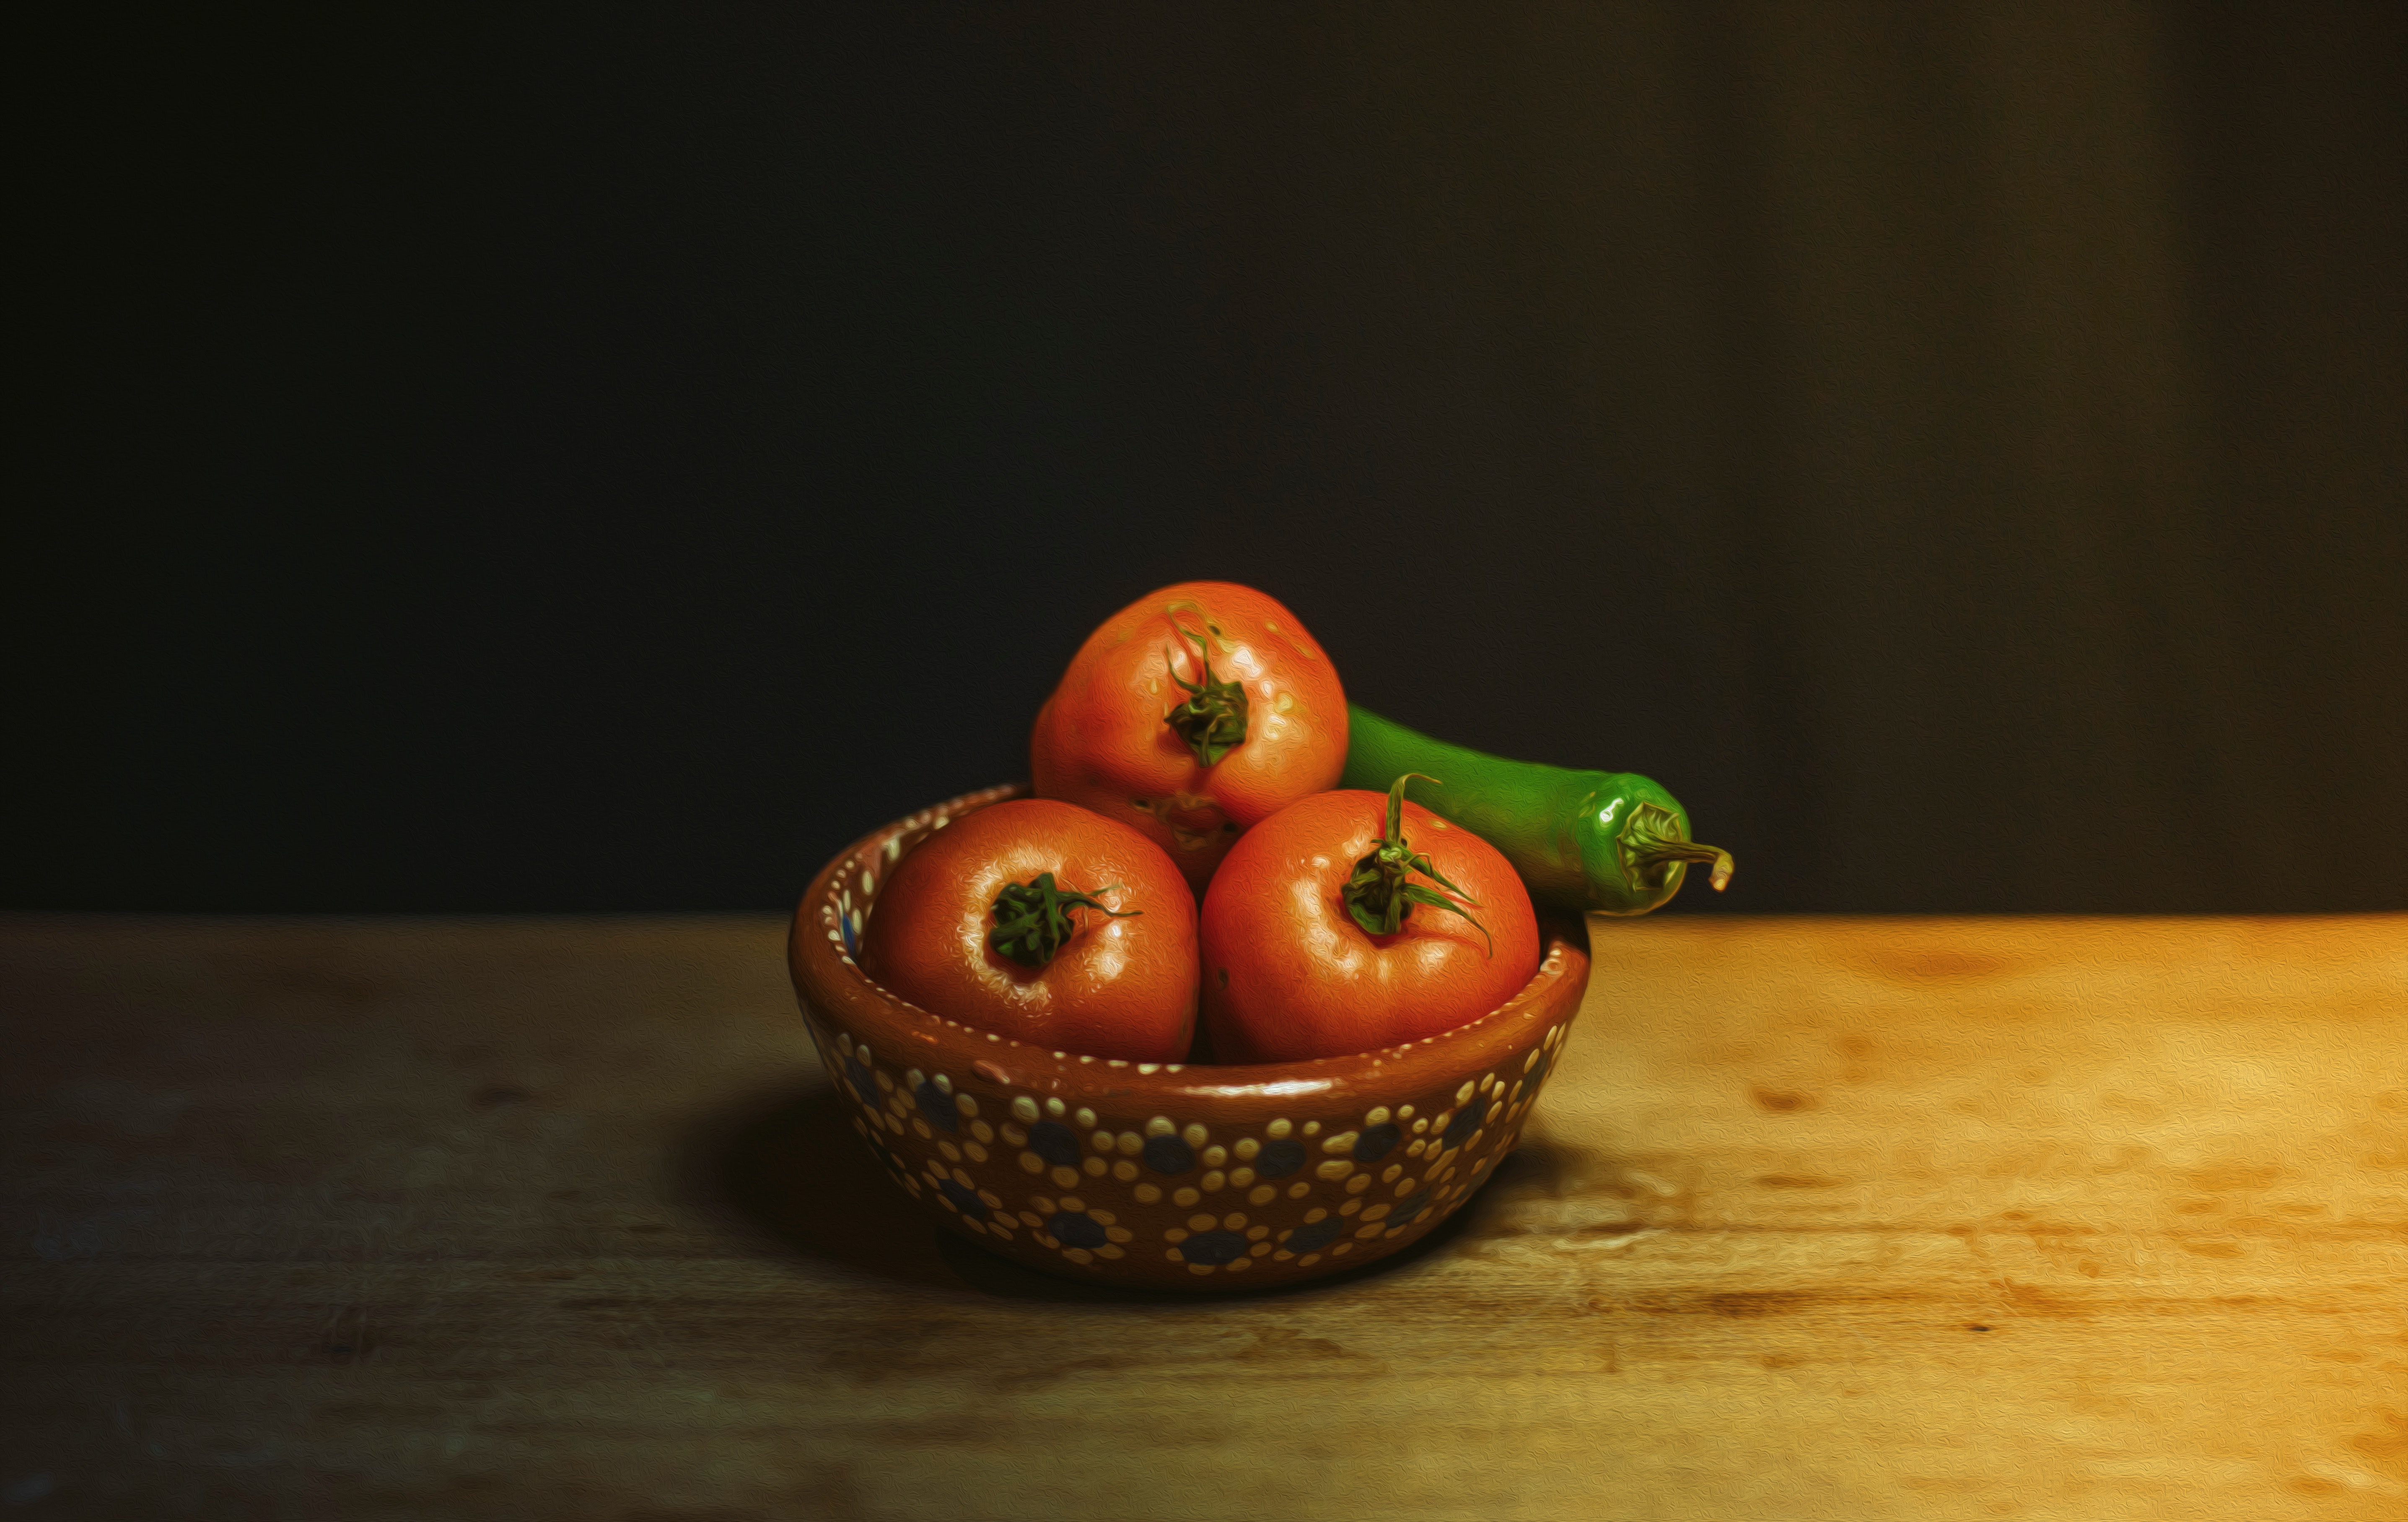
still life photography, natural foods, still life, orange, red, fruit, food, plant, vegetable, vegetarian food, tomato, solanum, photography, local food, produce, superfood, nightshade family, vegan nutrition, ebony trees and persimmons